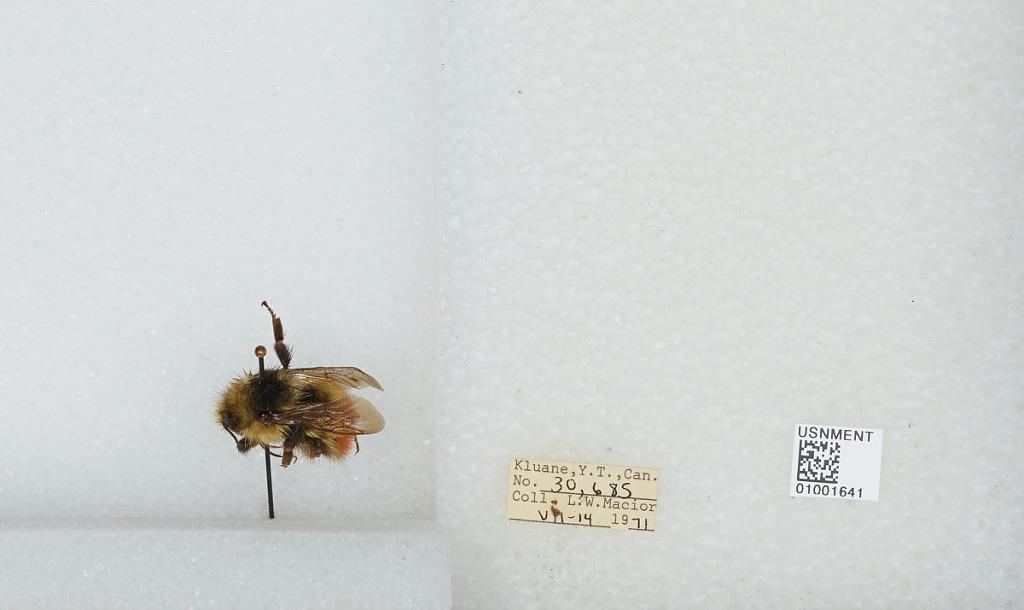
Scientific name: Bombus (Pyrobombus) flavifrons Cresson
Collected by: L. Macior
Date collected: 1971-7-14
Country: Canada
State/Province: Yukon Territory
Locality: Kluane
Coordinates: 60.75, -139.5